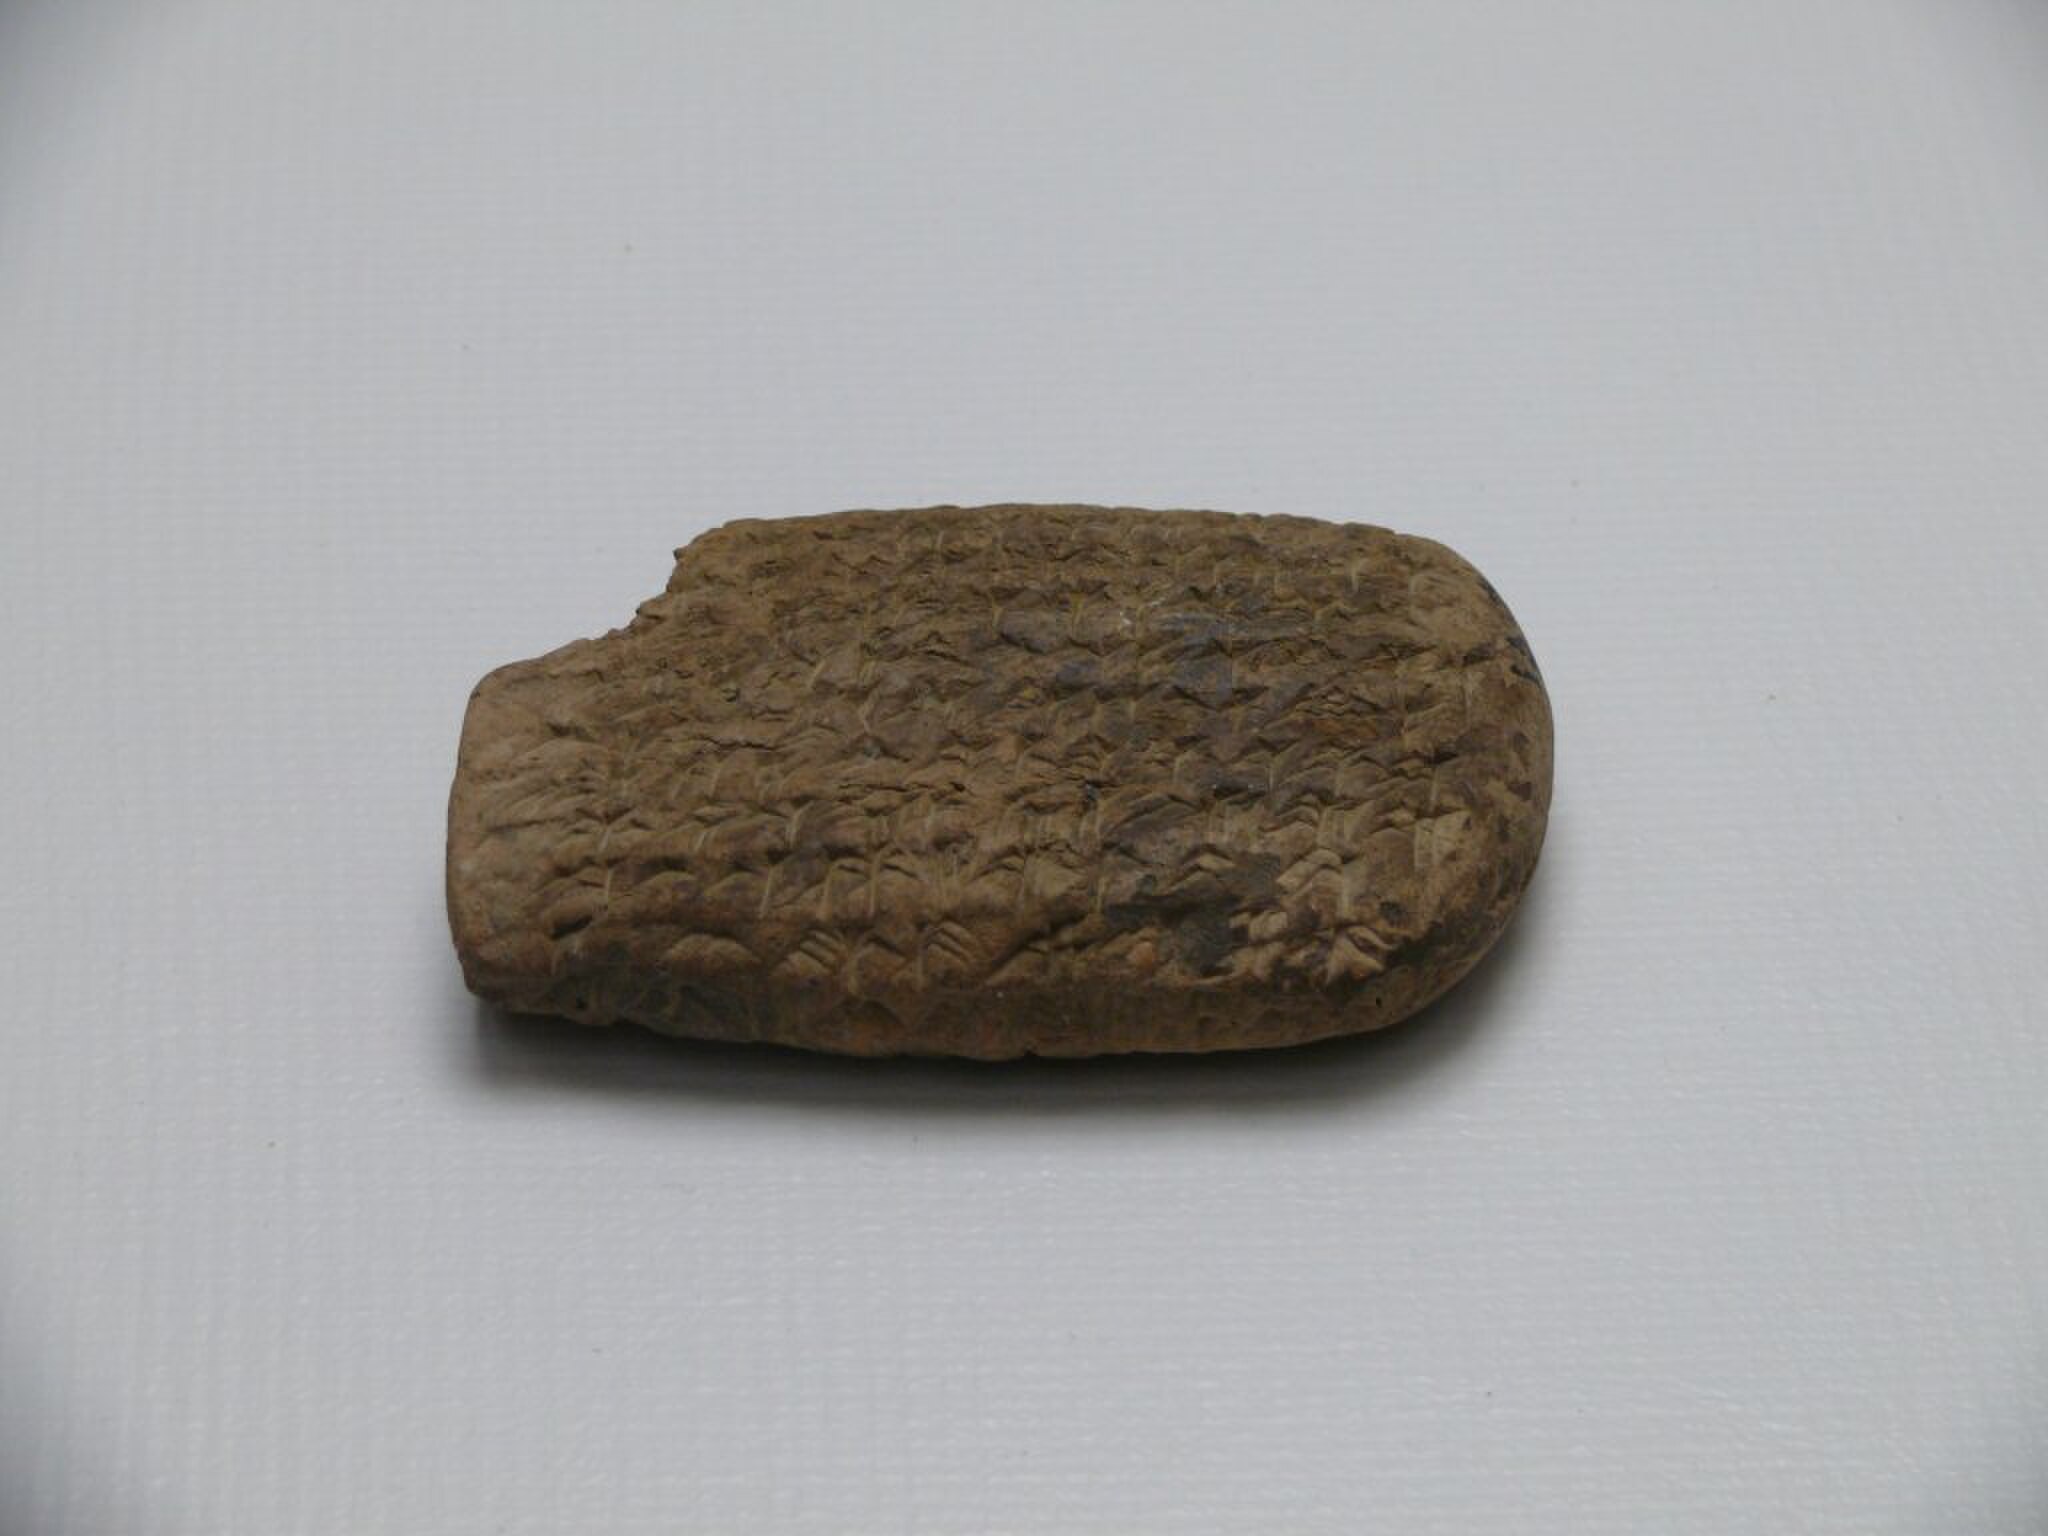
Title: Persepolis clay tablet
Description: Clay Tablet, Persepolis Museum, Iran
Date: 2007-04
Categories: Persepolis Administrative Archives, Museum of Persepolis, Self-published work, PD-self, Cuneiform on clay tablets